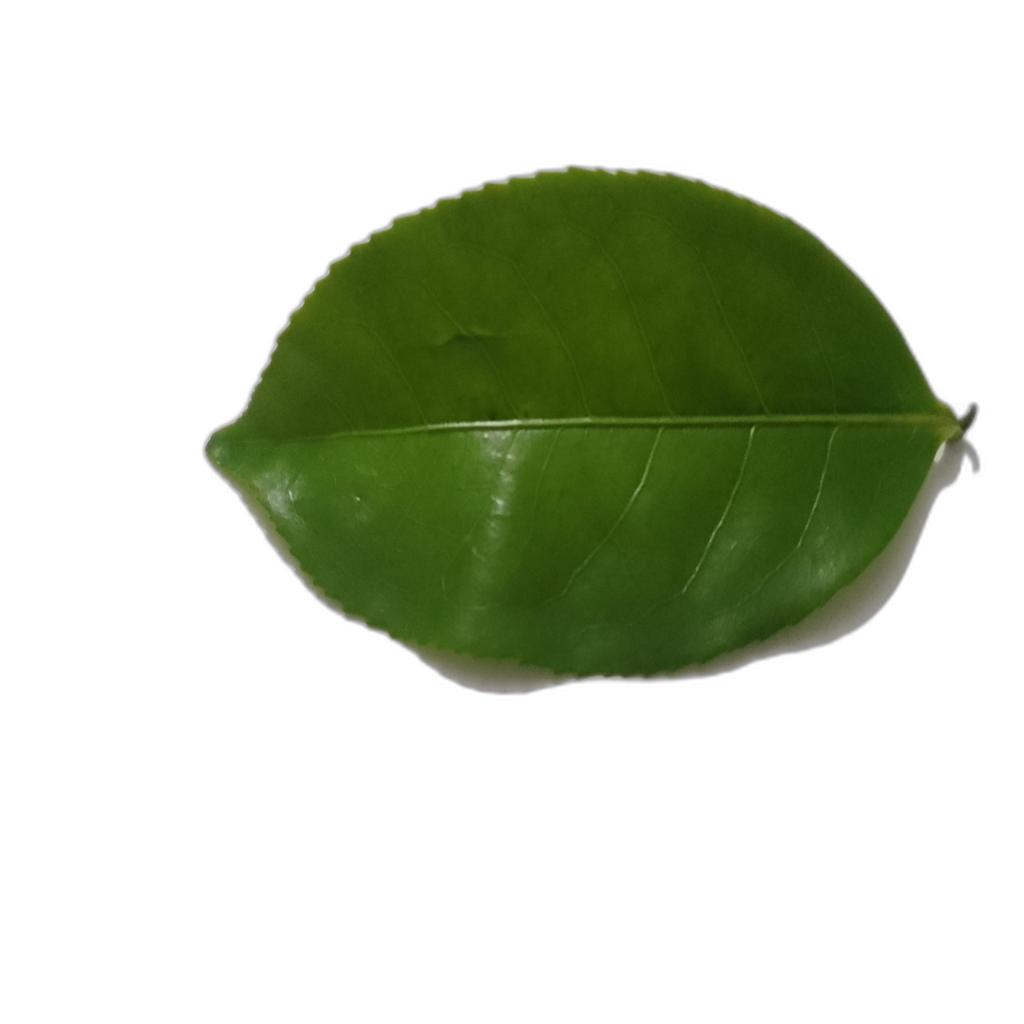
Label: Healthy